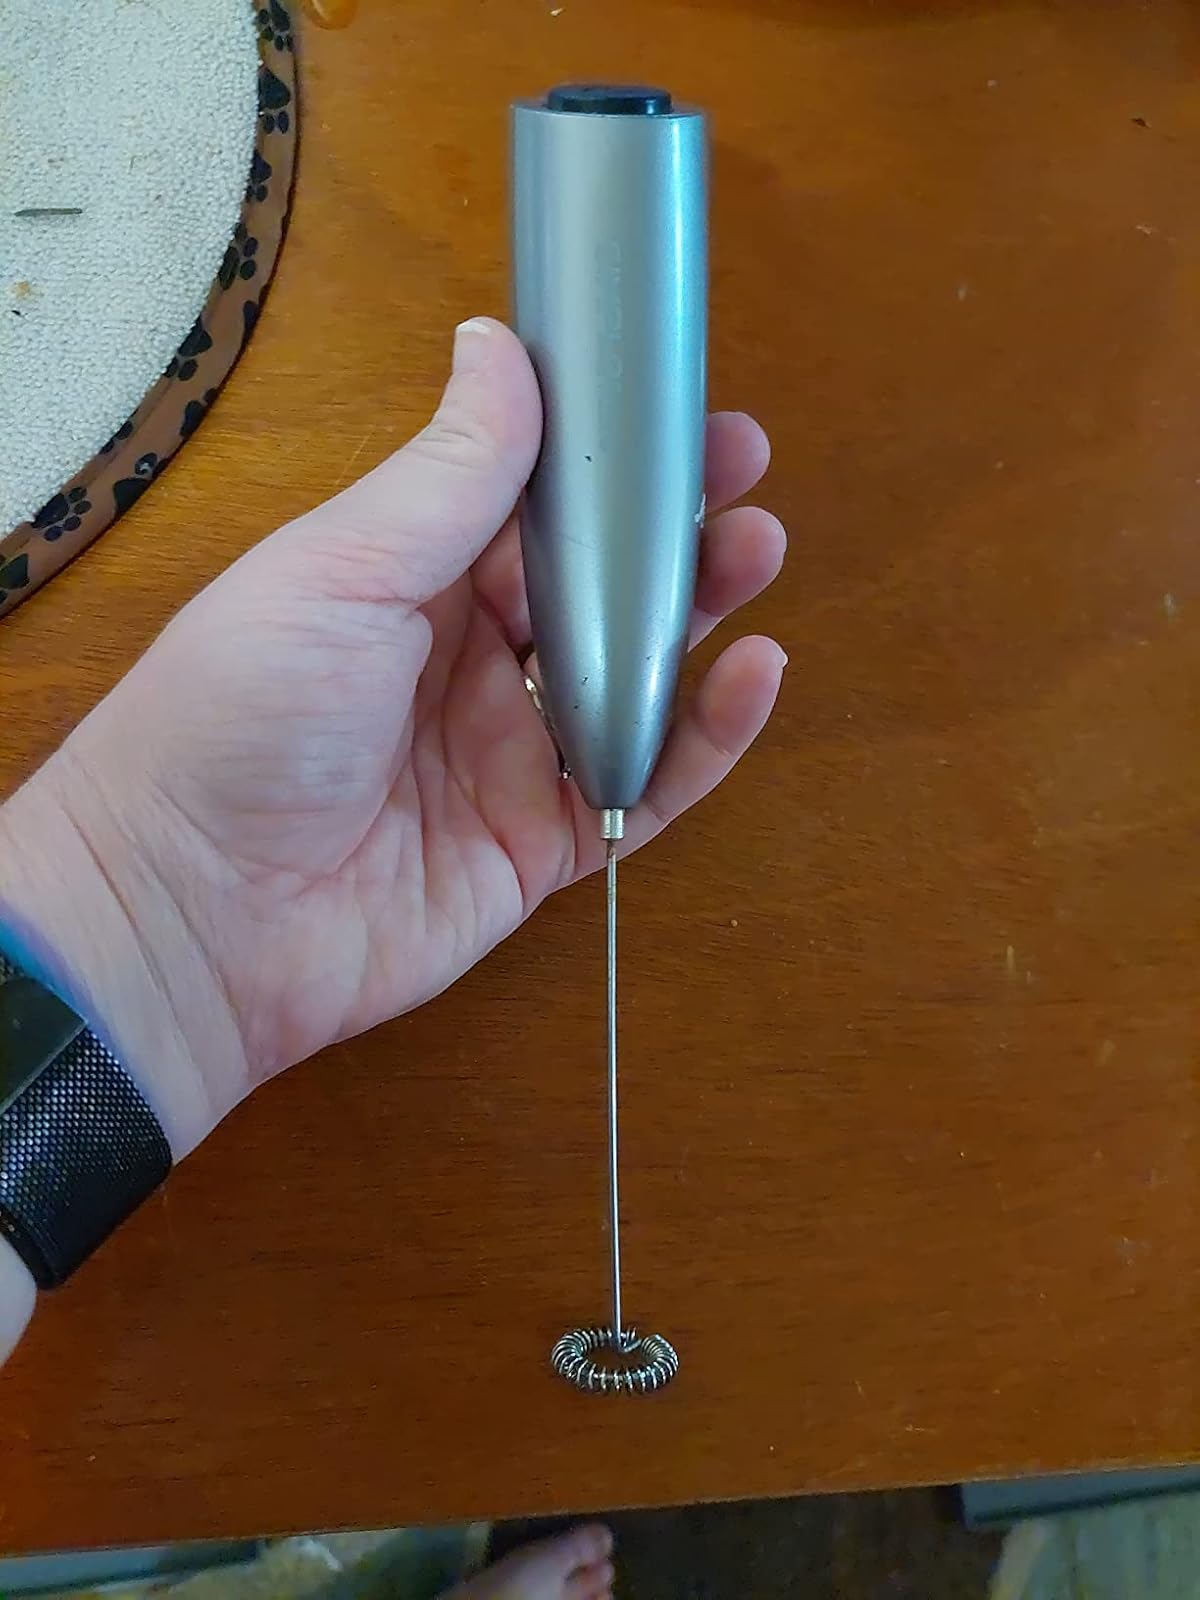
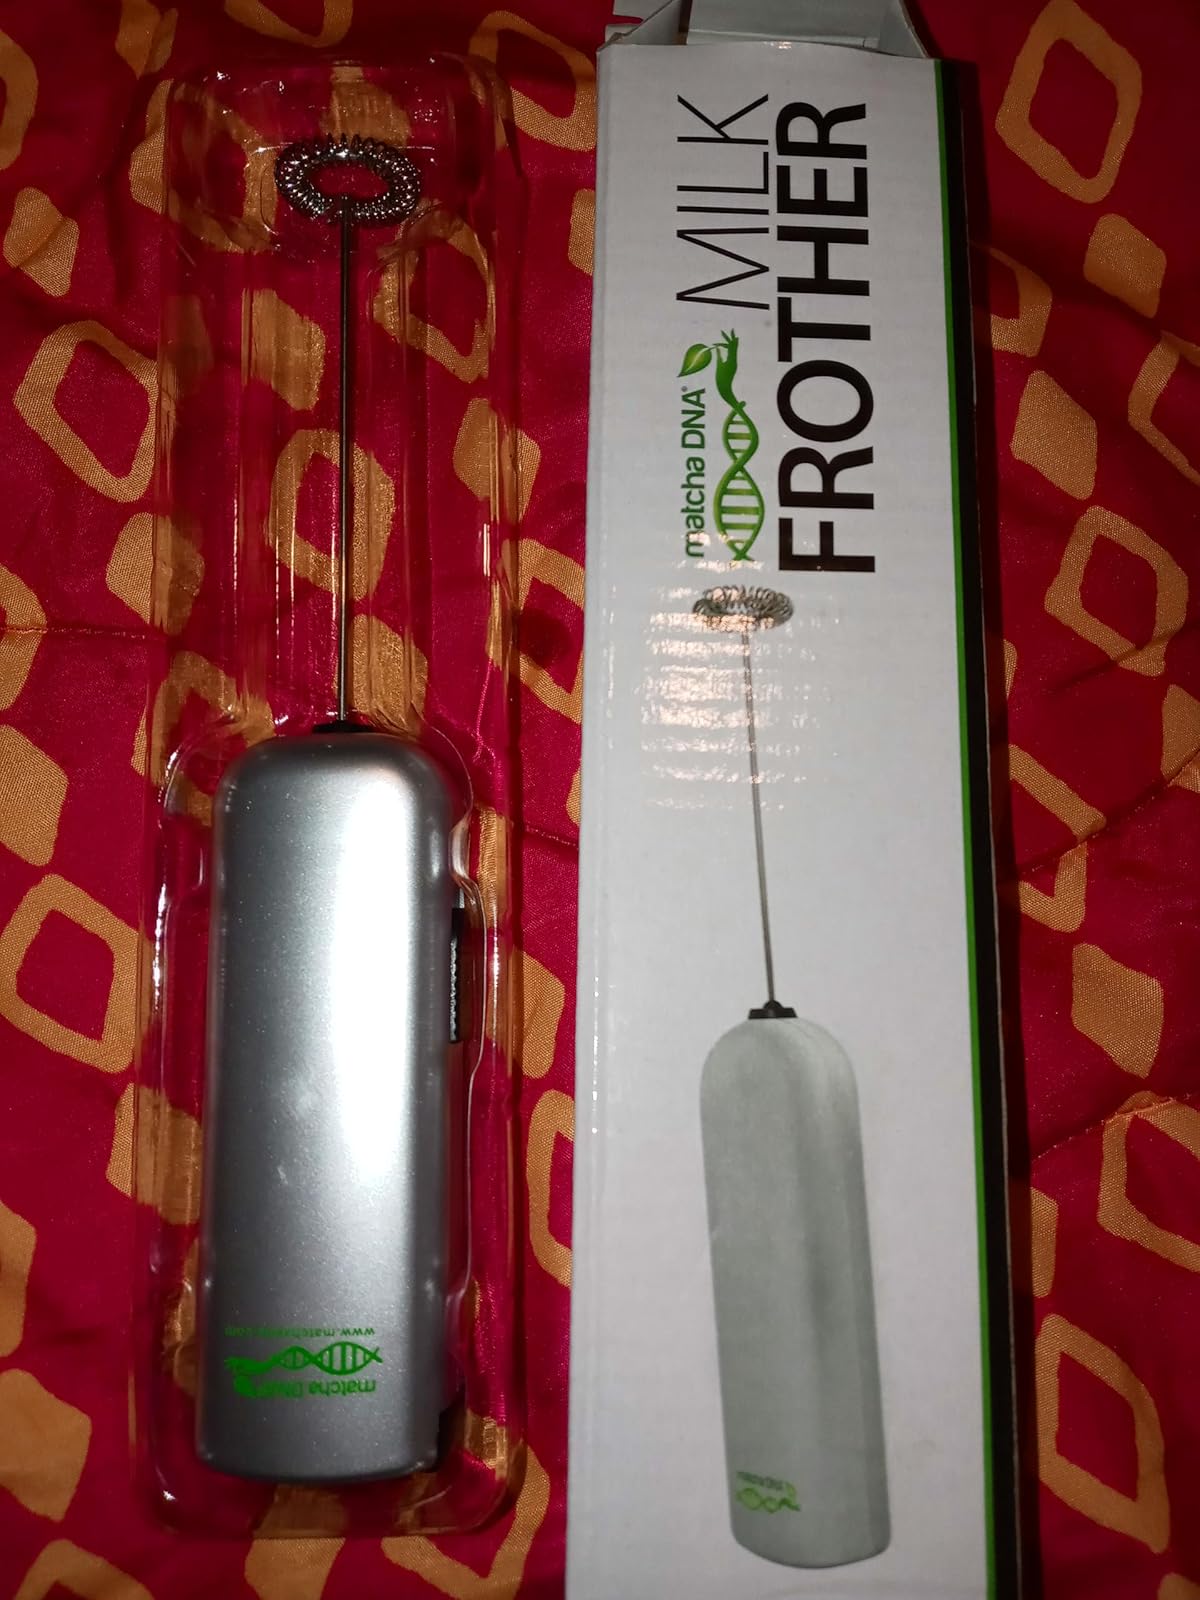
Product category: items_mixer
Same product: no